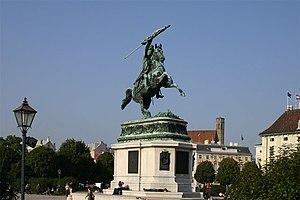
Charles-Louis d'Autriche, archiduc d'Autriche, duc de Teschen, grand-maître de l’ordre Teutonique, est le fils de Léopold II, empereur du Saint-Empire et de son épouse Marie-Louise de Bourbon, infante d'Espagne. C'est aussi le frère de François Iᵉʳ, empereur d'Autriche. Bien qu'épileptique, Charles-Louis fut très respecté en tant que commandant et réformateur de l'armée autrichienne.